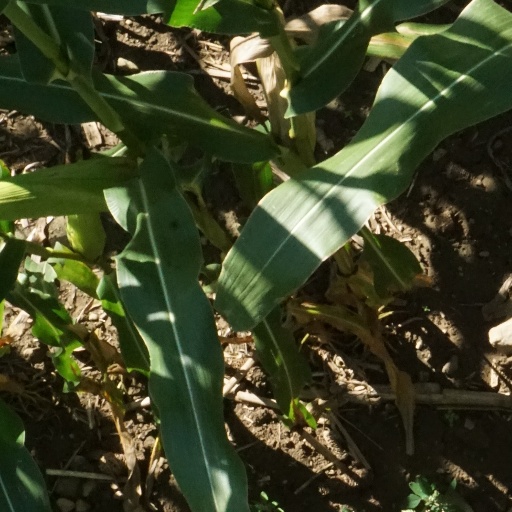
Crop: maize; corn